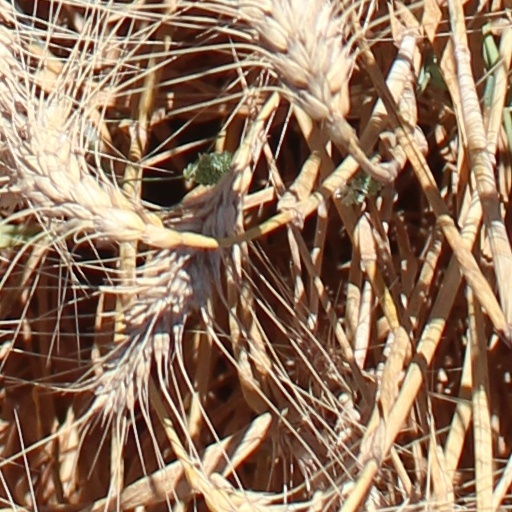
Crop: wheat